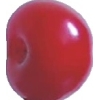
Label: cherry_sour